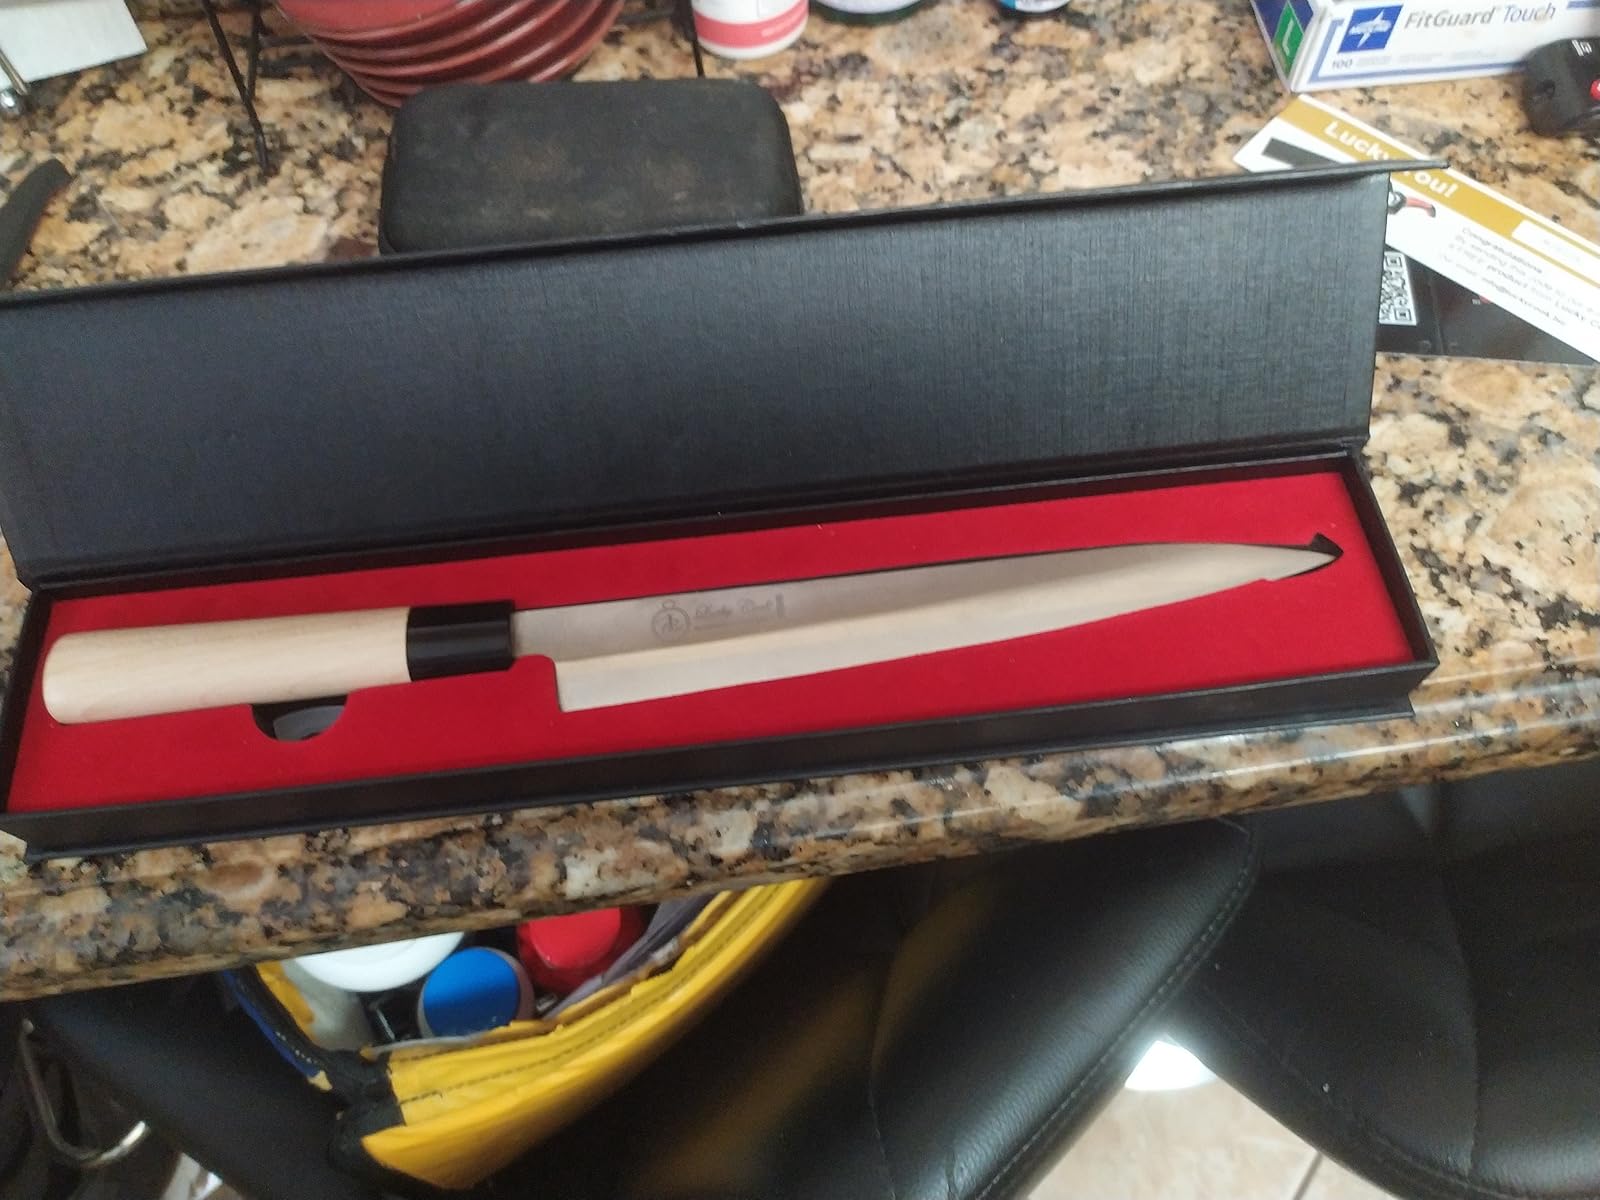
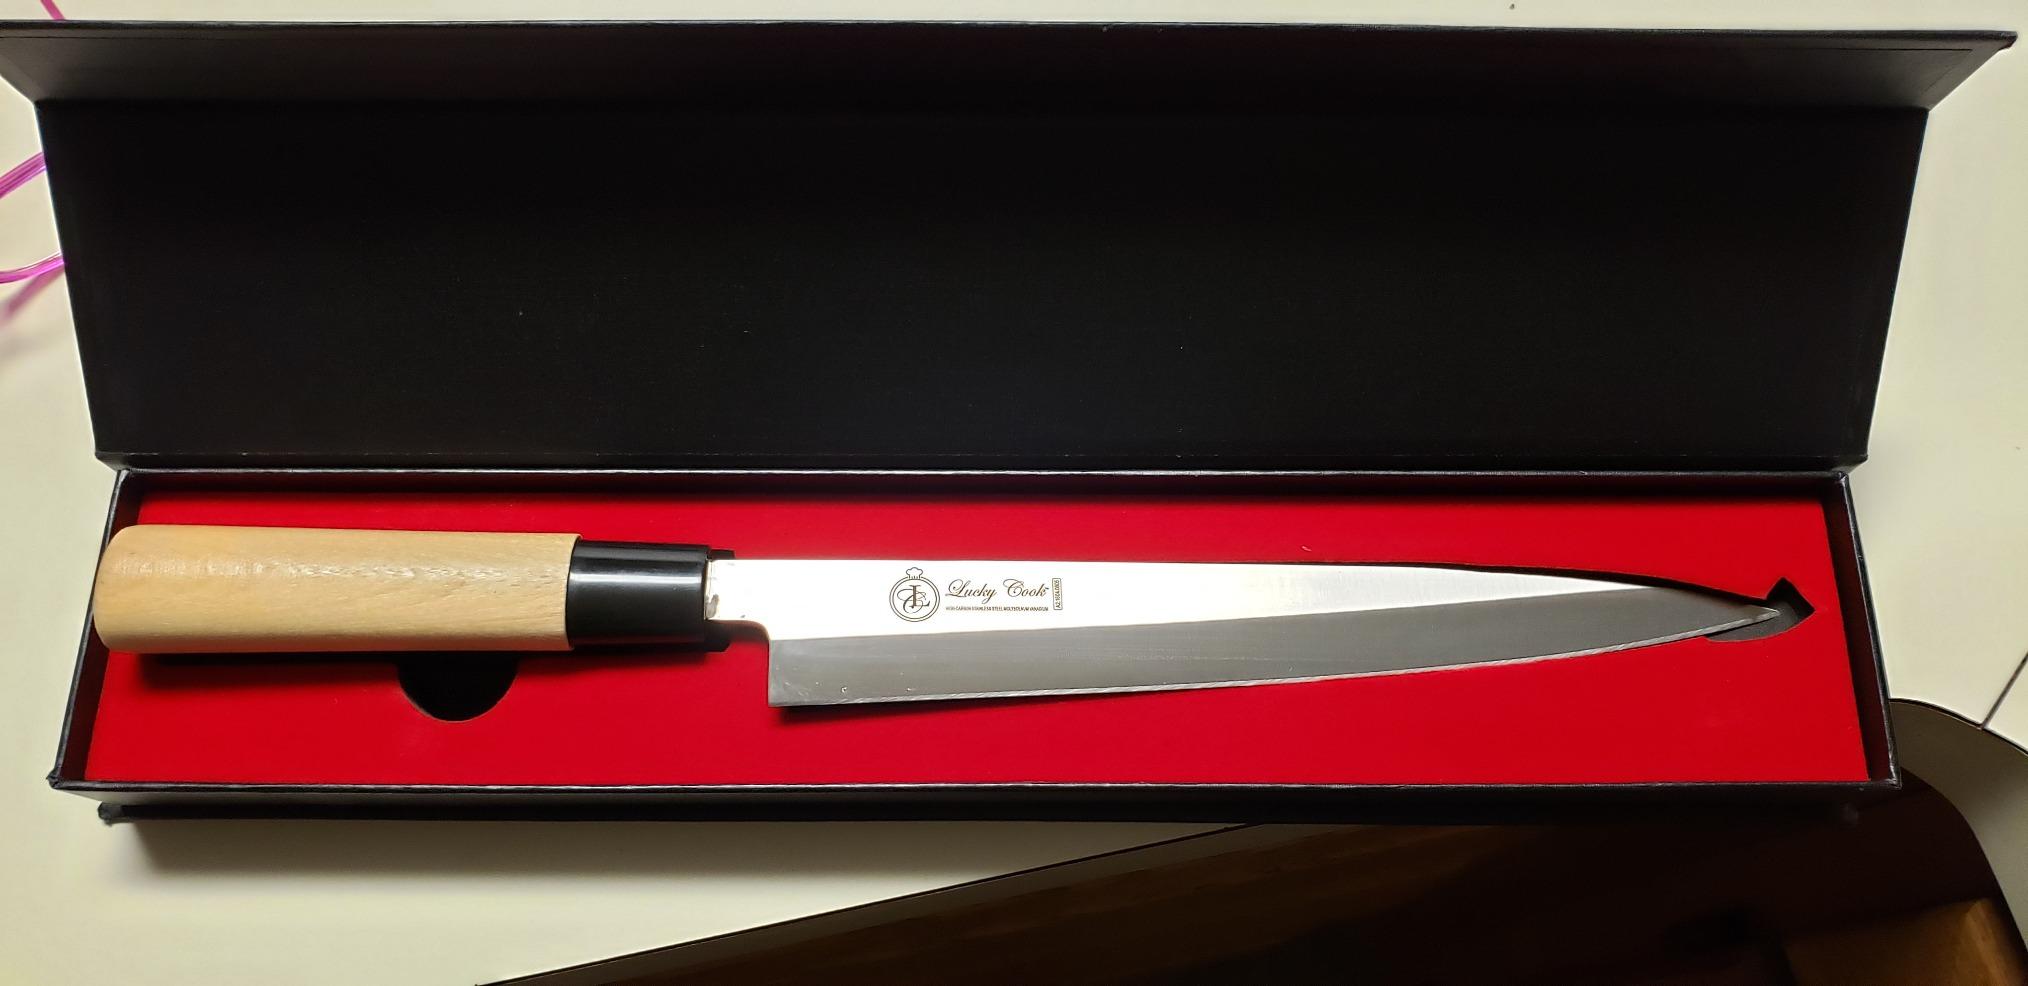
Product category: items_knife
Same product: yes